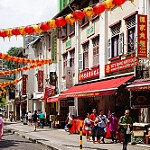
Label: street